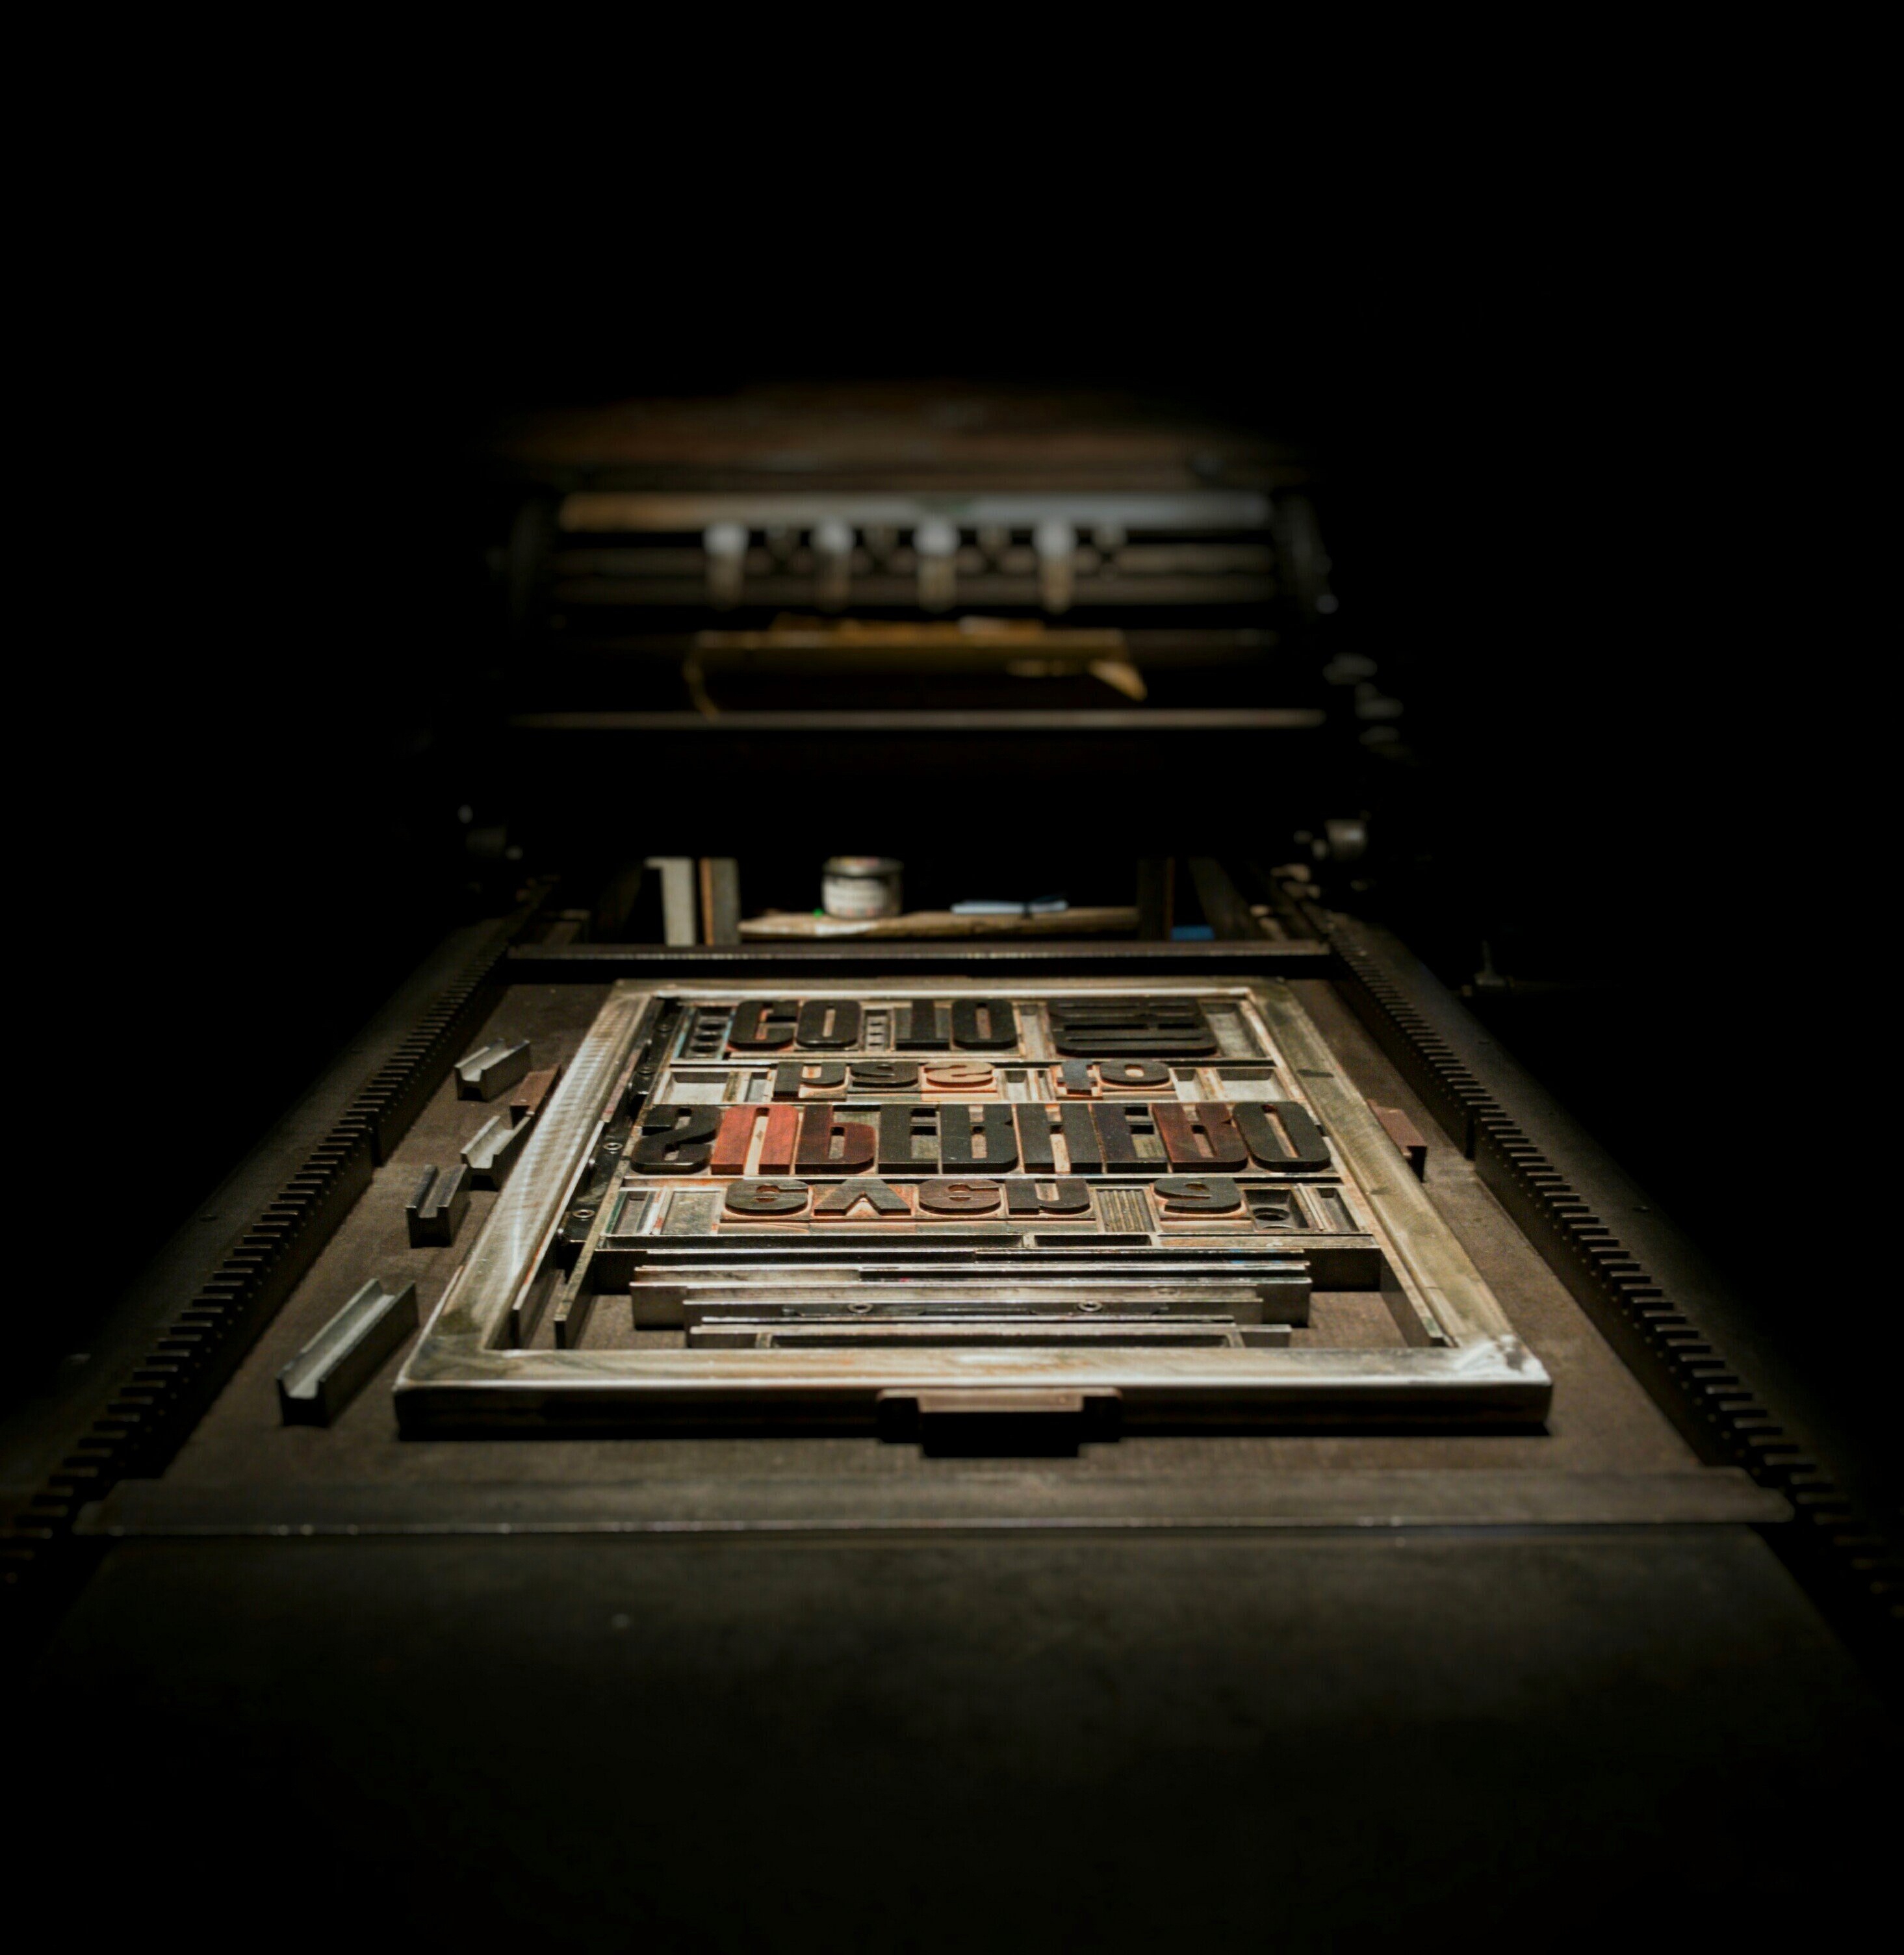
photography, architecture, still life photography, darkness